Kun Khmer

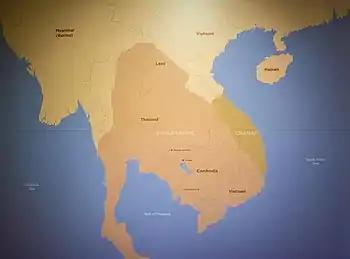
Map of the Khmer Empire (802–1431 AD), where Kun Khmer traces its origin.

Kun Khmer developed from the ancient Khmer martial arts, now commonly referred to as "Bokator". Dating back to the 1st century AD, the martial arts in Cambodia are deeply rooted in the country's history, and are depicted in the various bas-reliefs of the Angkor period. Um Yurann, the deputy director of the Cambodian Boxing Federation, highlights the bas-reliefs found on the ancient walls of the Angkor temples, dating from the ninth to the twelfth century, as evidence that Cambodians have been engaged in the sport for hundreds of years. Archaeologist Phoeung Dara has noted that several bas-relief sculptures depicting Cambodian martial arts are associated with Kun Khmer. These artistic representations are located in various temples, including Angkor Wat, Bayon, Ta Prohm, Banteay Samre, Preah Khan, and Prei Temples.